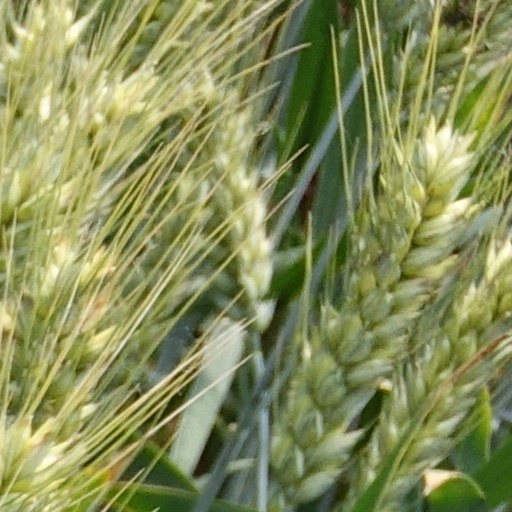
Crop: wheat